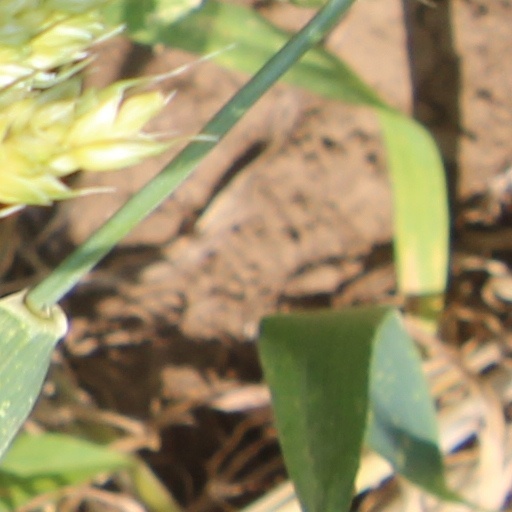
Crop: wheat